The Accidental Tourist

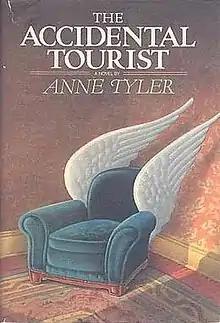
First edition cover

The Accidental Tourist is a 1985 novel by Anne Tyler that was a finalist for the Pulitzer Prize and won the National Book Critics Circle Award for Fiction in 1985 and the Ambassador Book Award for Fiction in 1986. The novel was adapted into a 1988 award-winning film starring William Hurt, Kathleen Turner, and Geena Davis, for which Davis won an Academy Award.